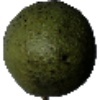
Label: Avocado 1